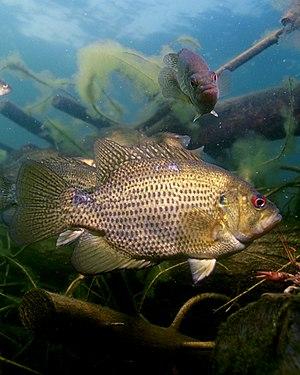
Ambloplites est un genre de poissons de la famille des Centrarchidae.